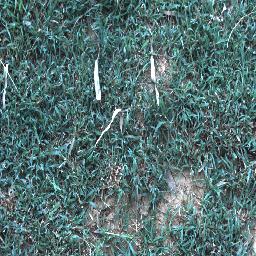
Label: negative